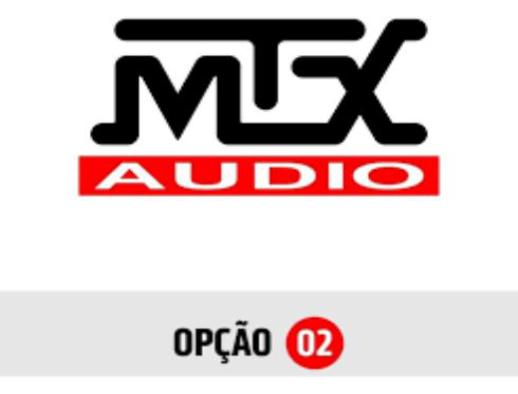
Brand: mtx audio
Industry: Leisure